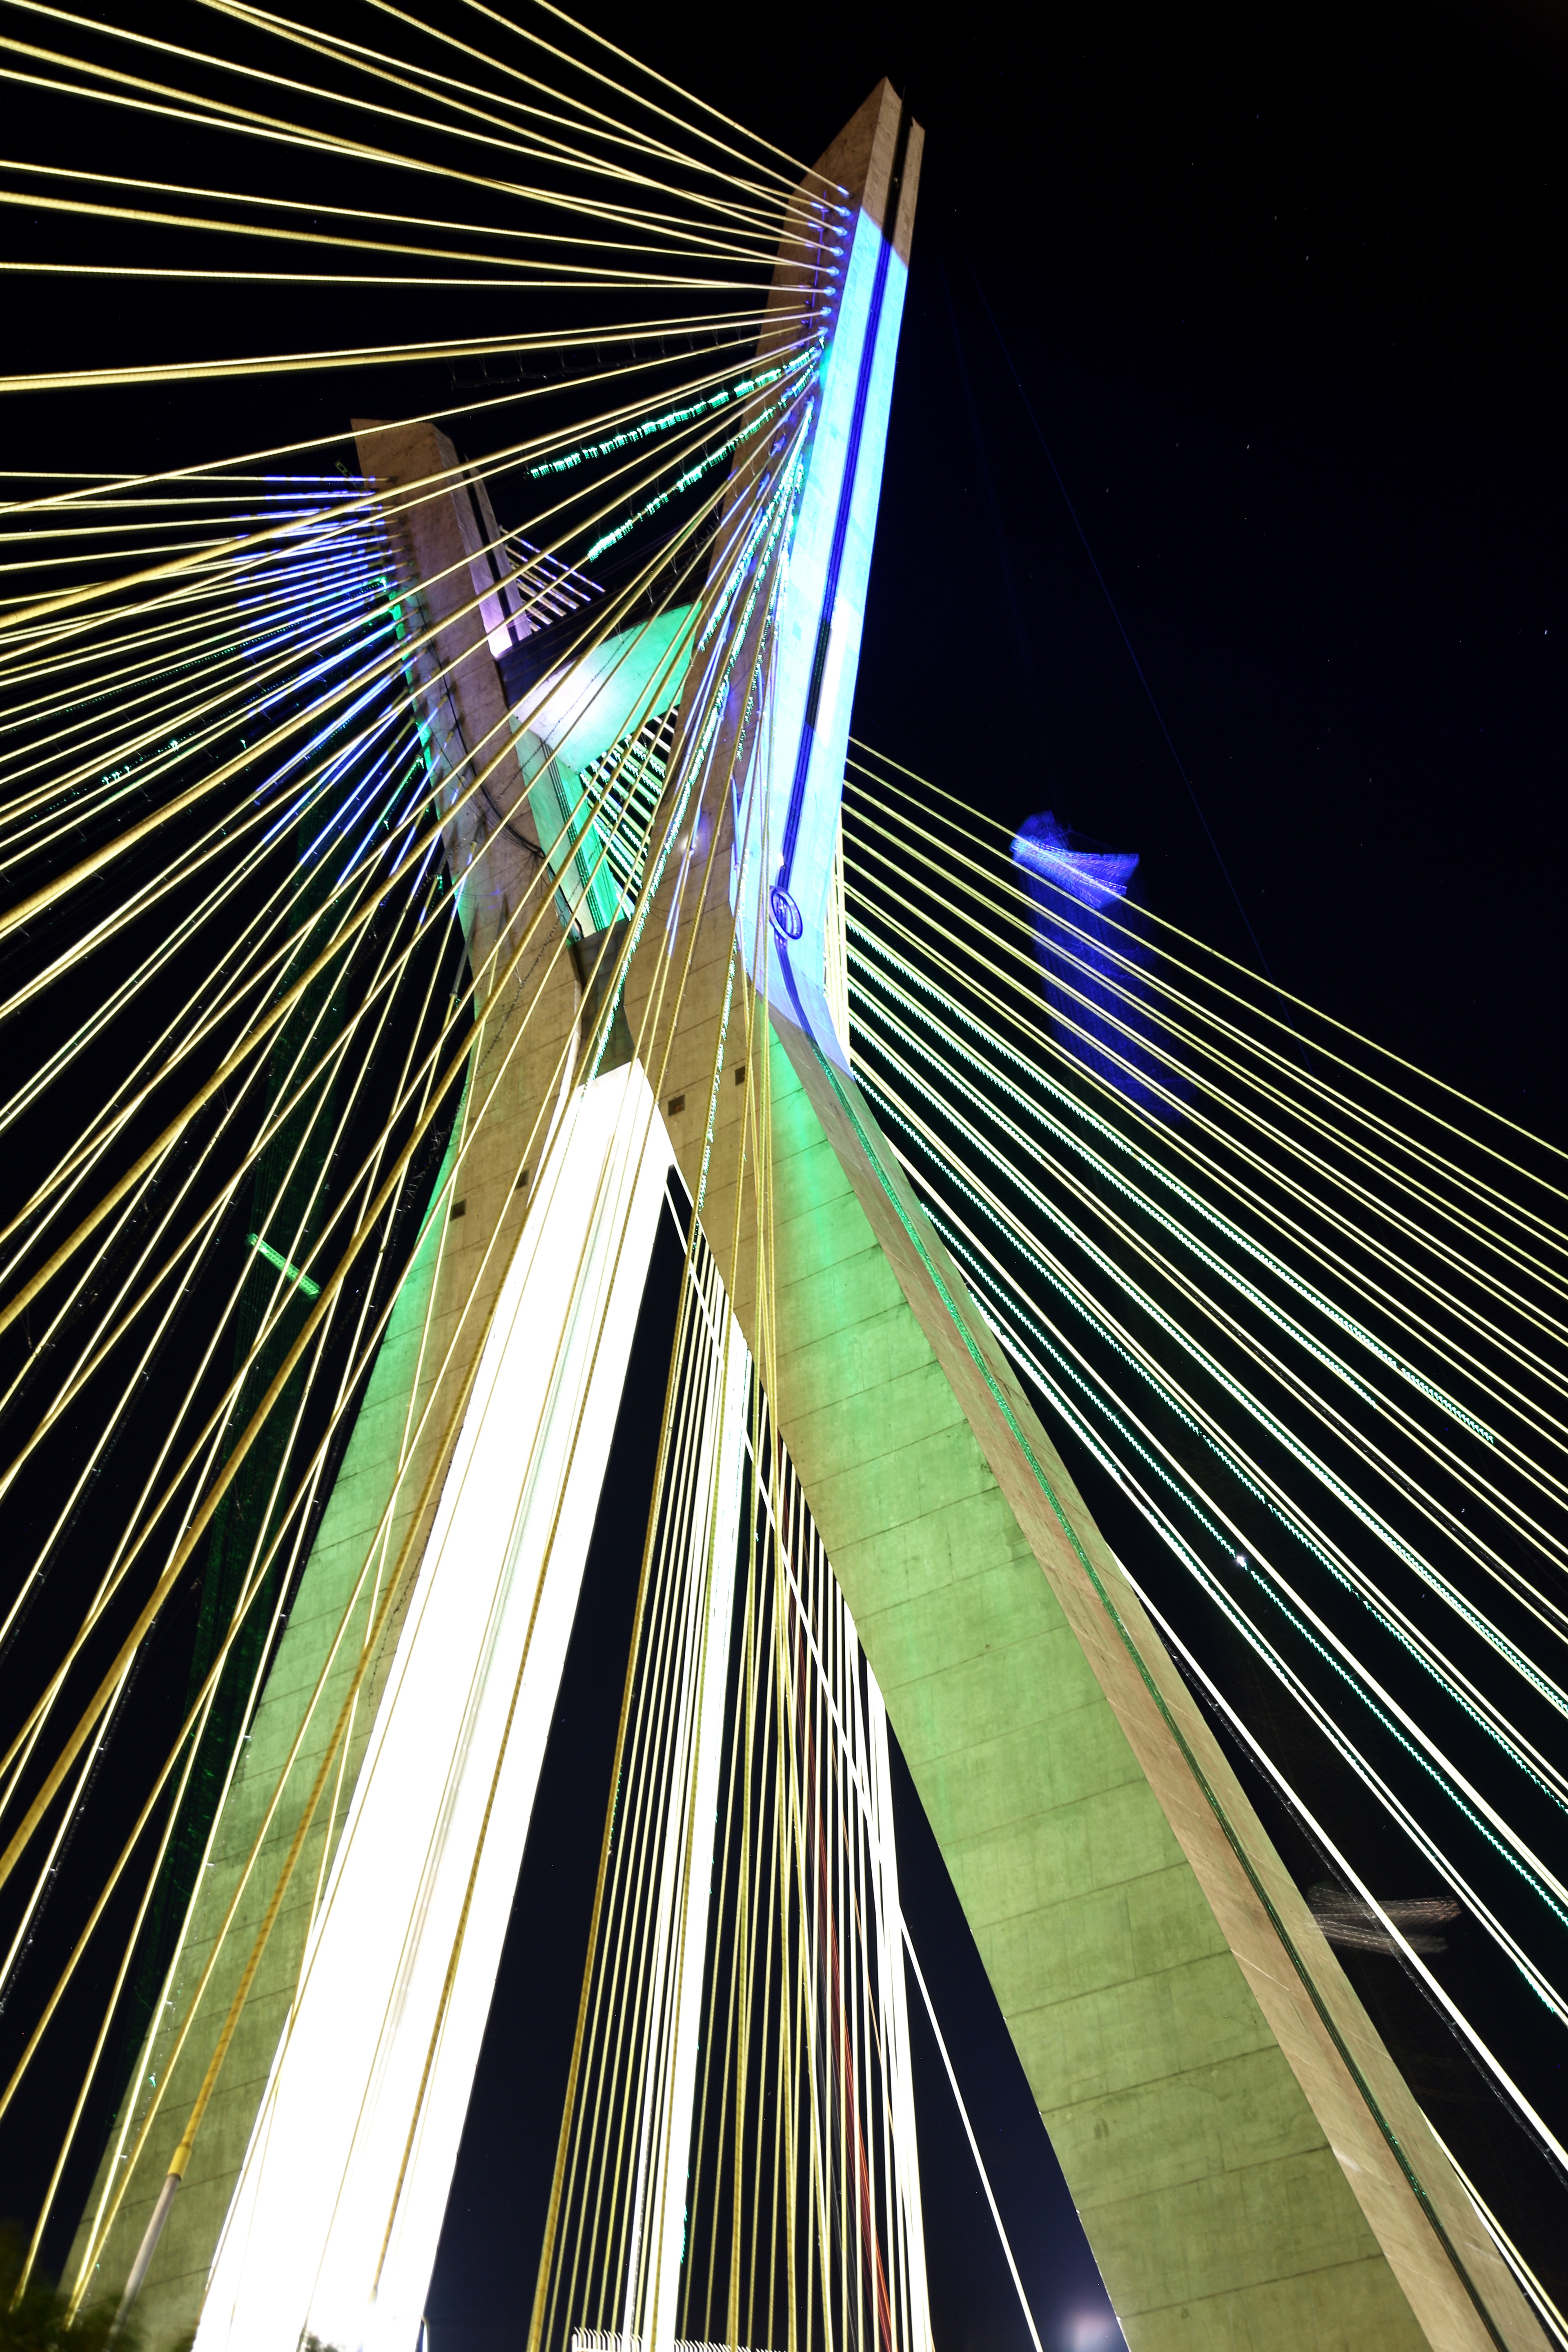
light, architecture, bridge, night, highway, skyscraper, urban, overpass, cityscape, escalator, line, color, landmark, colorful, public transport, modern architecture, lights, symmetry, postcard, brazil, shape, metropolis, night photo, s o paulo, cable stayed bridge, skyway, suspended on cables, metropolitan area, led lights